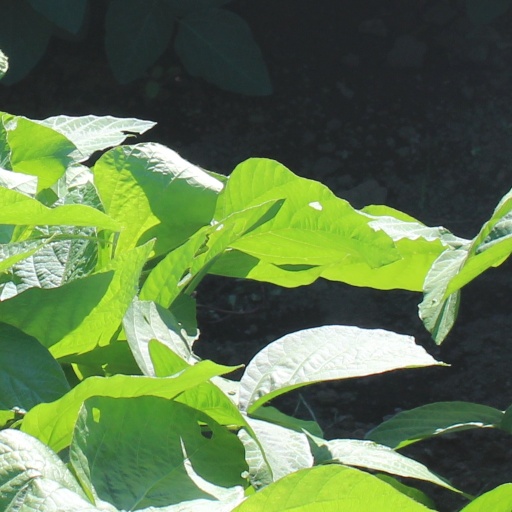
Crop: soybean